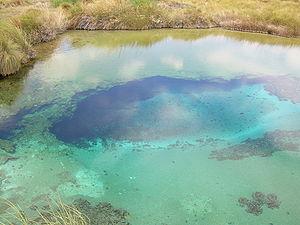
Cuatro Ciénegas est une ville du nord-est du Mexique, située dans l'État de Coahuila.